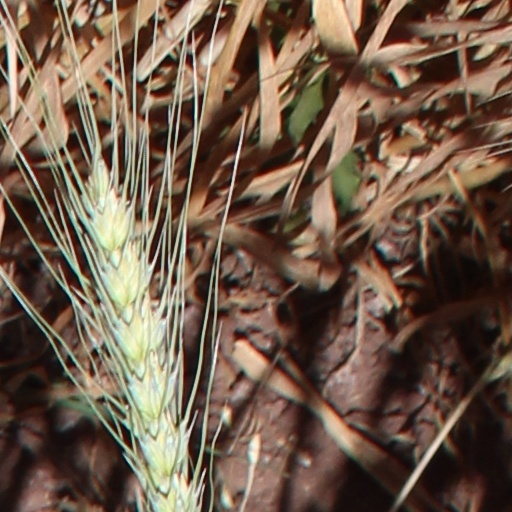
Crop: wheat